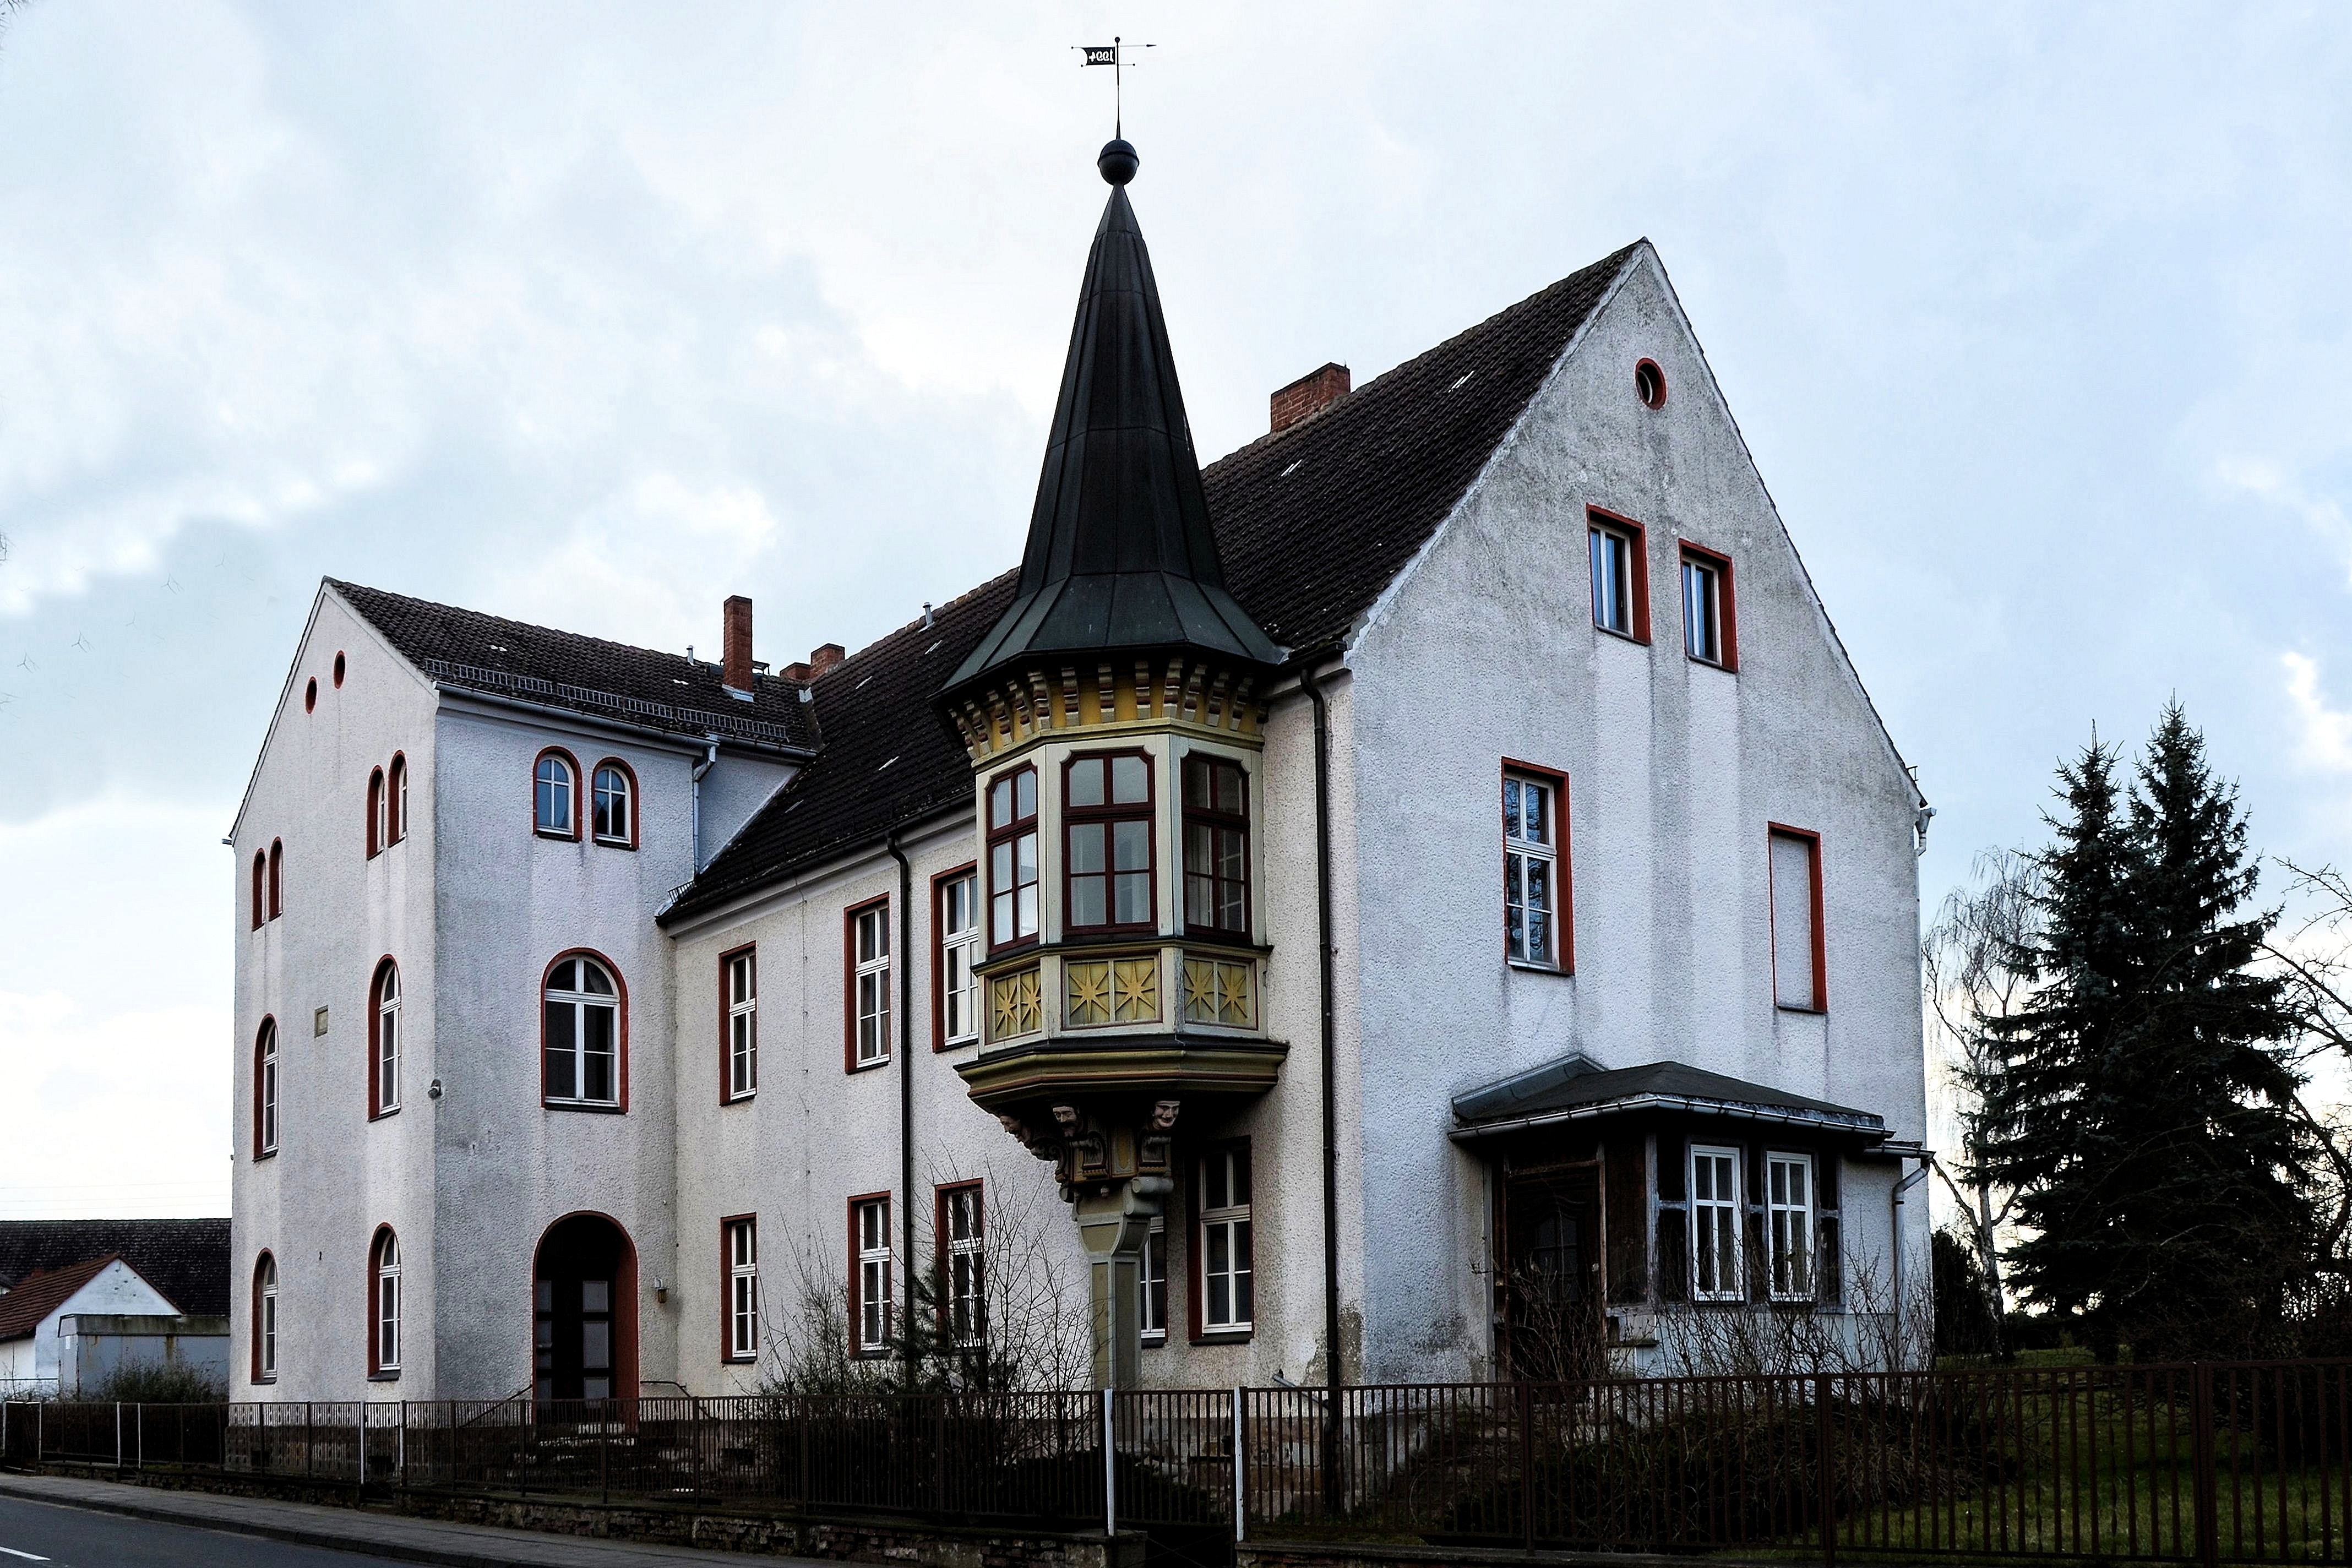
architecture, mansion, house, town, building, chateau, home, tower, cottage, facade, church, chapel, place of worship, estate, manor house, saxony anhalt, prettin, residential area, hedwig burg